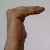
The image shows a hand gesture representing a space in Indian Sign Language.